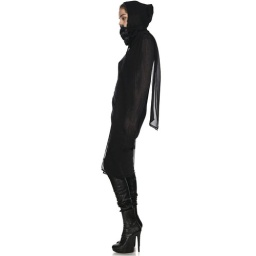
The dress just slips over and needs no openings for the girl who just wants to walk.